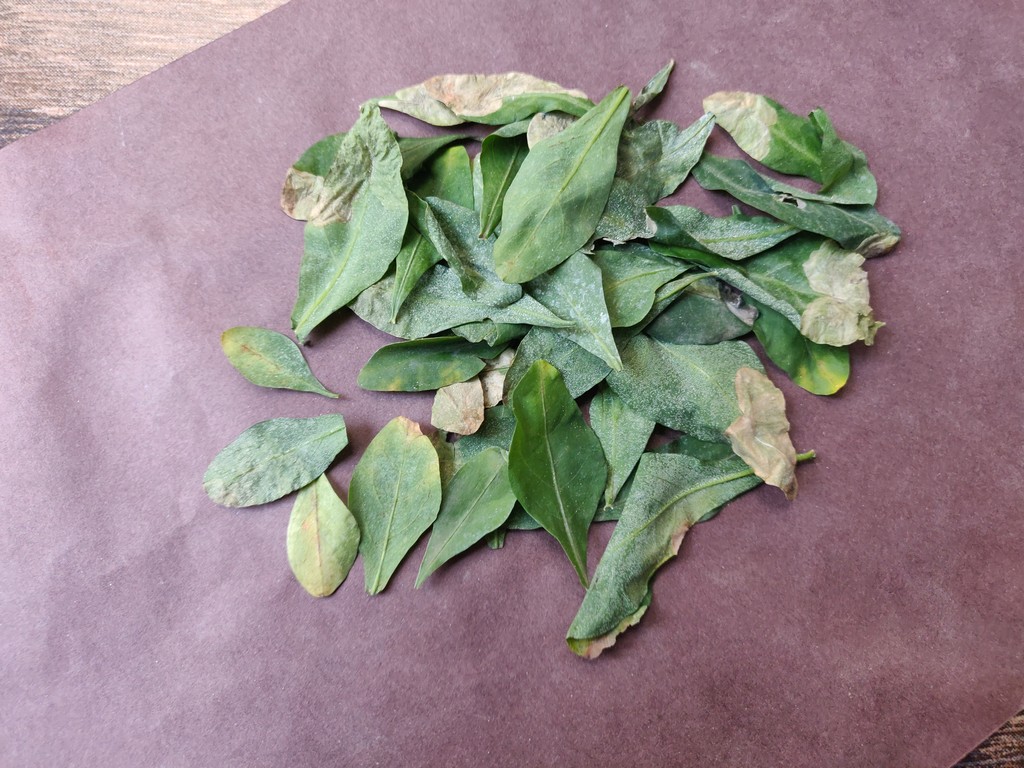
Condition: Unhealthy
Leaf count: multiple
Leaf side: unknown